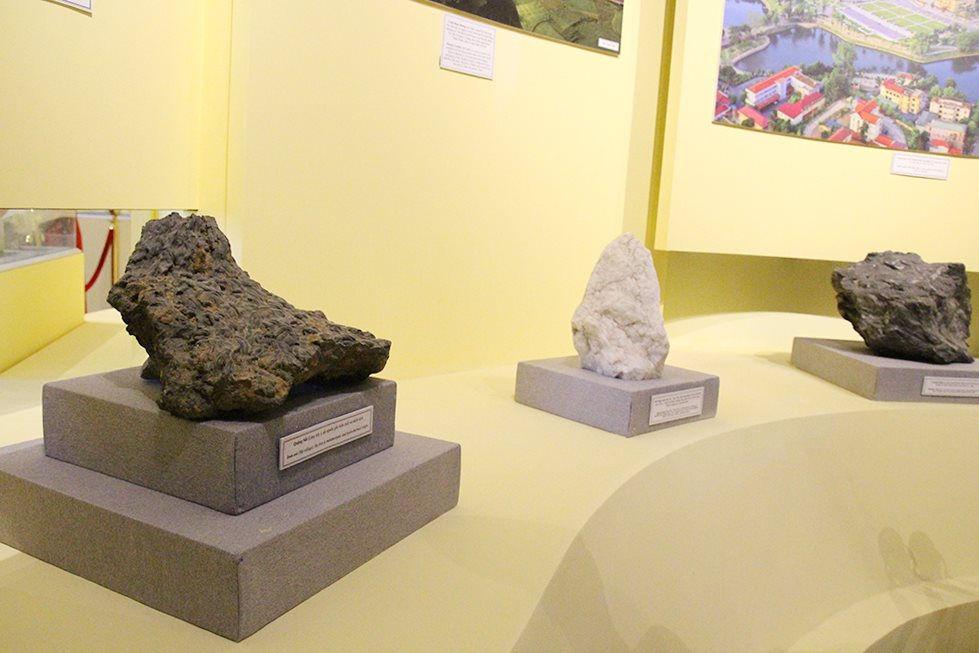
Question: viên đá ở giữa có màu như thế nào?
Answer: viên đá ở giữa có màu trắng sáng